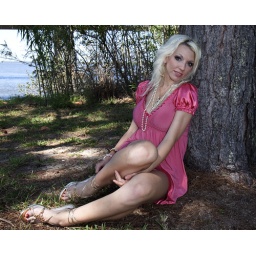
Laura pink dress by tree2